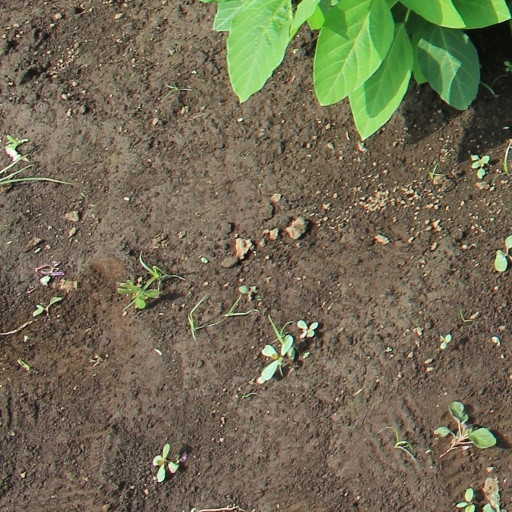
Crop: soybean